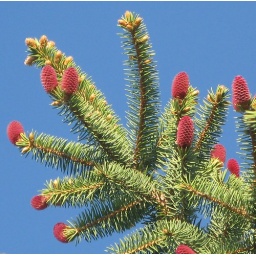
In spring the pine tree in my yard has very colorful new growth.